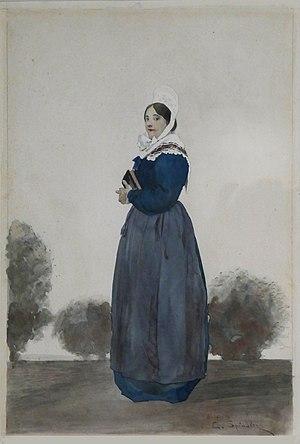
Charles Spindler, Jeune fille de Schleithal (Outre-Forêt). Aquarelle, vers 1890-1900. Collections du Musée alsacien de Strasbourg. Exposition temporaire Costumes d'Alsace, étoffes d'un monde au Musée alsacien de Strasbourg (2018).
Schleithal est une commune française située dans le département du Bas-Rhin, en région Grand Est.